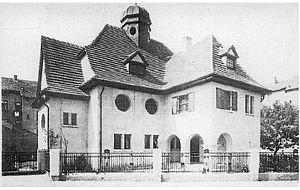
La synagogue d'Arnstadt située au 47 Krappgartenstraße, a été construite en 1913 et comme la majorité des synagogues en Allemagne, elle sera détruite par les nazis en 1938.